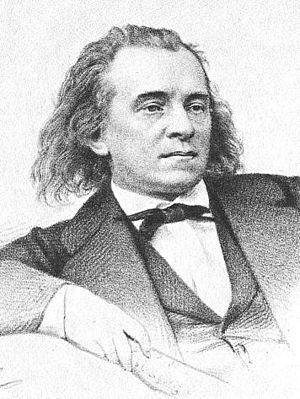
Alexandre Nikolaïevitch Serov, né le 23 janvier 1820 et mort 1ᵉʳ février 1871 à Saint-Pétersbourg, est un compositeur russe, aujourd'hui oublié, et critique musical.